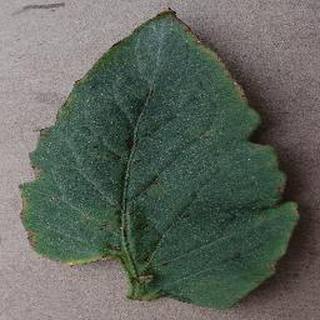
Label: tomato_bacterial_spot